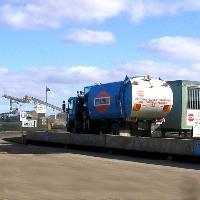
Weather: sun or clear